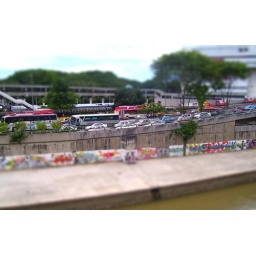
Taken while on holiday in Kuala Lumpur, Malaysia. A typical peak hour road taken from a train station.